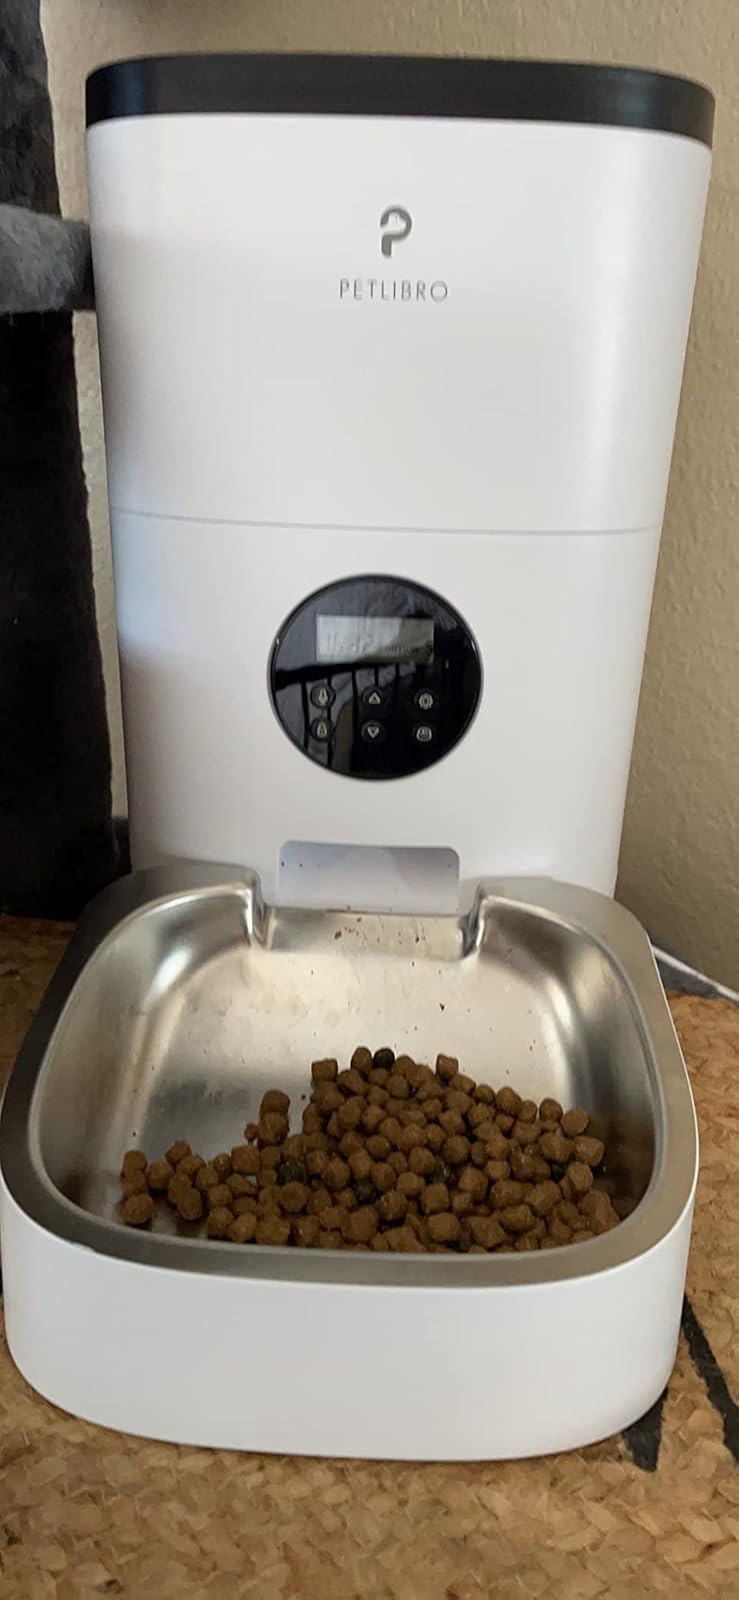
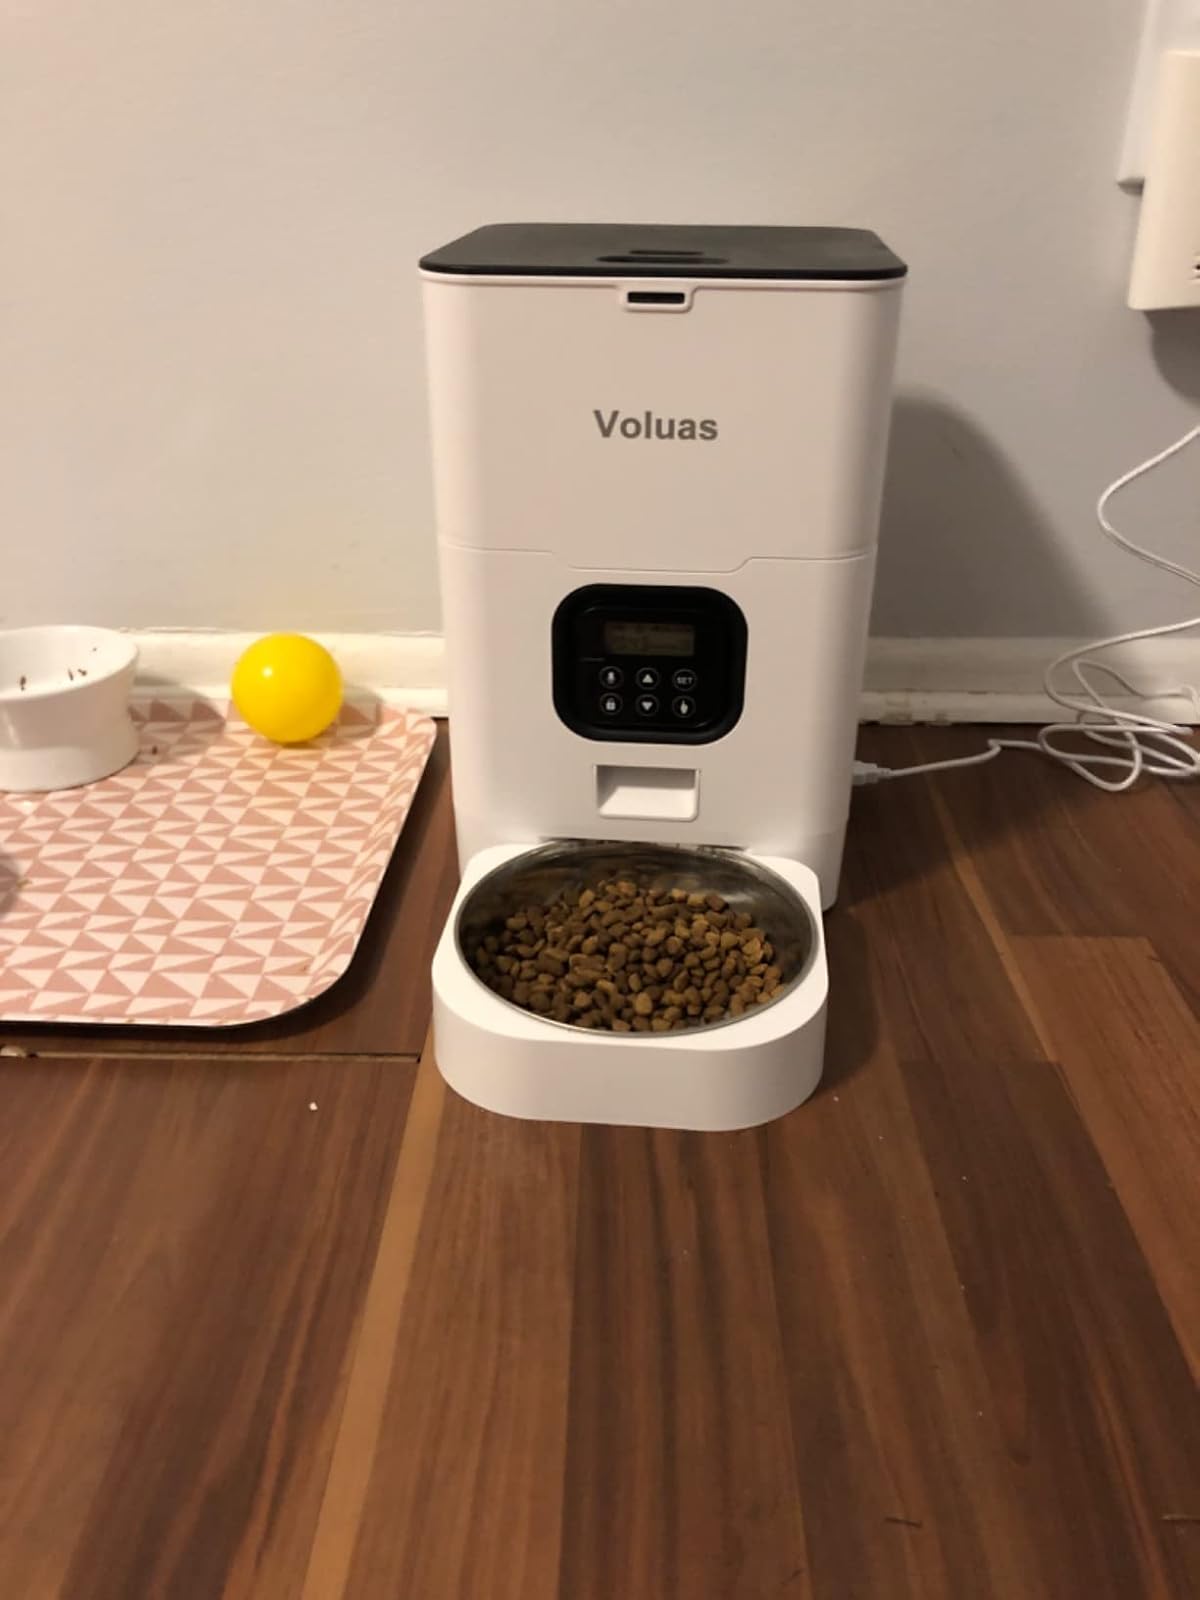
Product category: items_feeder
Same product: no